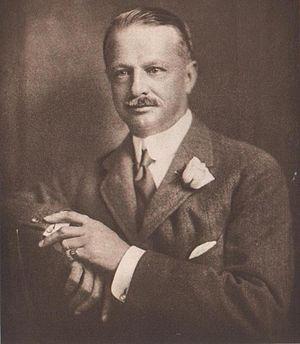
Le secrétaire à la Marine des États-Unis est le chef civil du département de la Marine. Le poste était occupé par un membre du cabinet du président des États-Unis jusqu'en 1947, quand la Marine, l'Armée de terre, et l'Armée de l'air furent regroupées dans le nouvellement créé département de la Défense. Le poste de secrétaire à la Marine fut alors placé sous l'autorité du secrétaire à la Défense au lieu d'être un membre du Cabinet présidentiel.